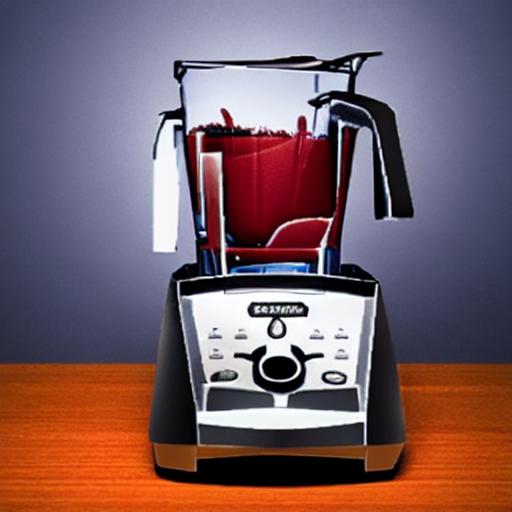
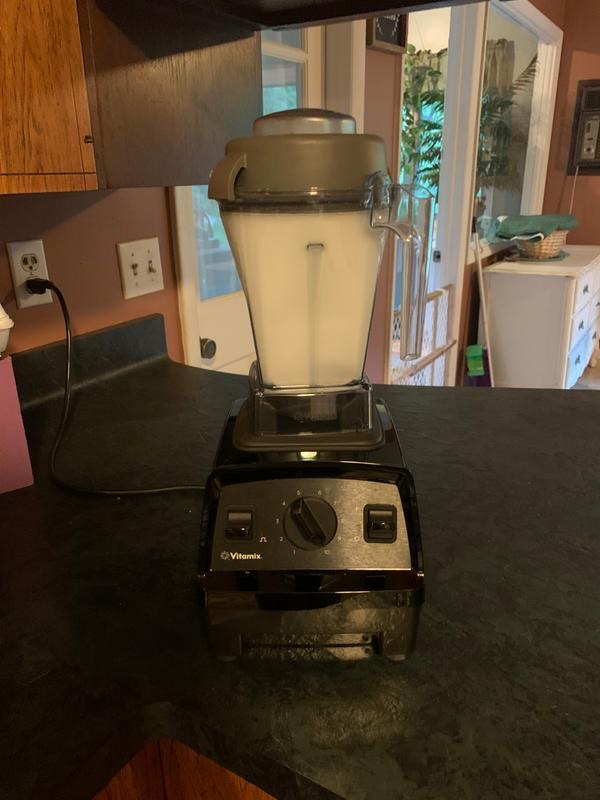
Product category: items_blender
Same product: no